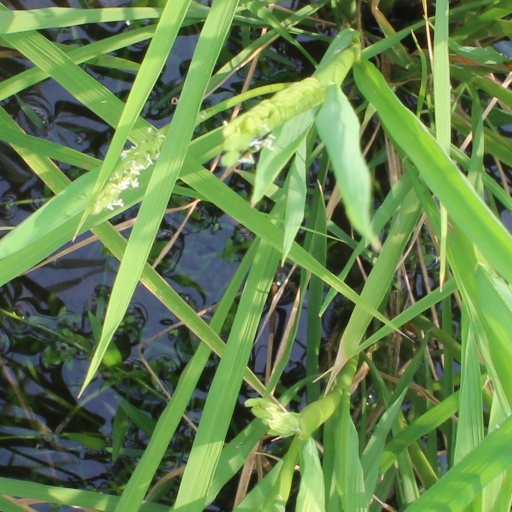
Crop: rice